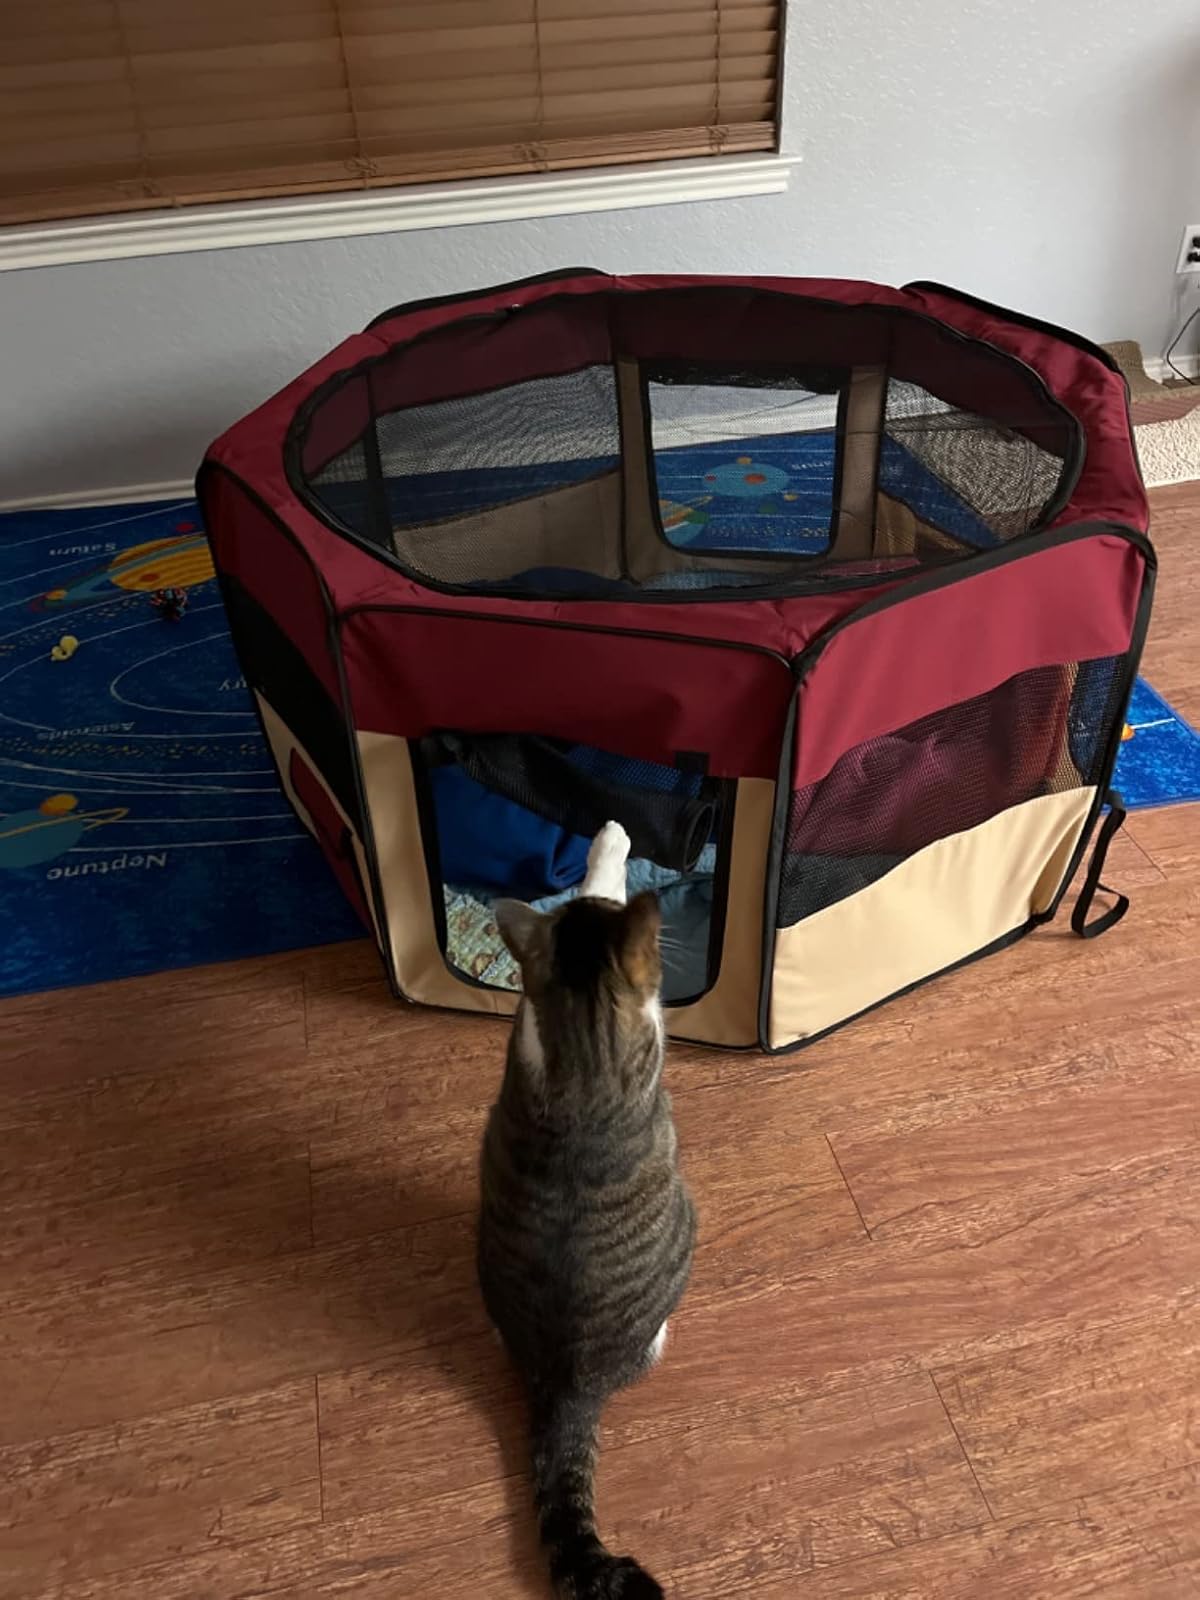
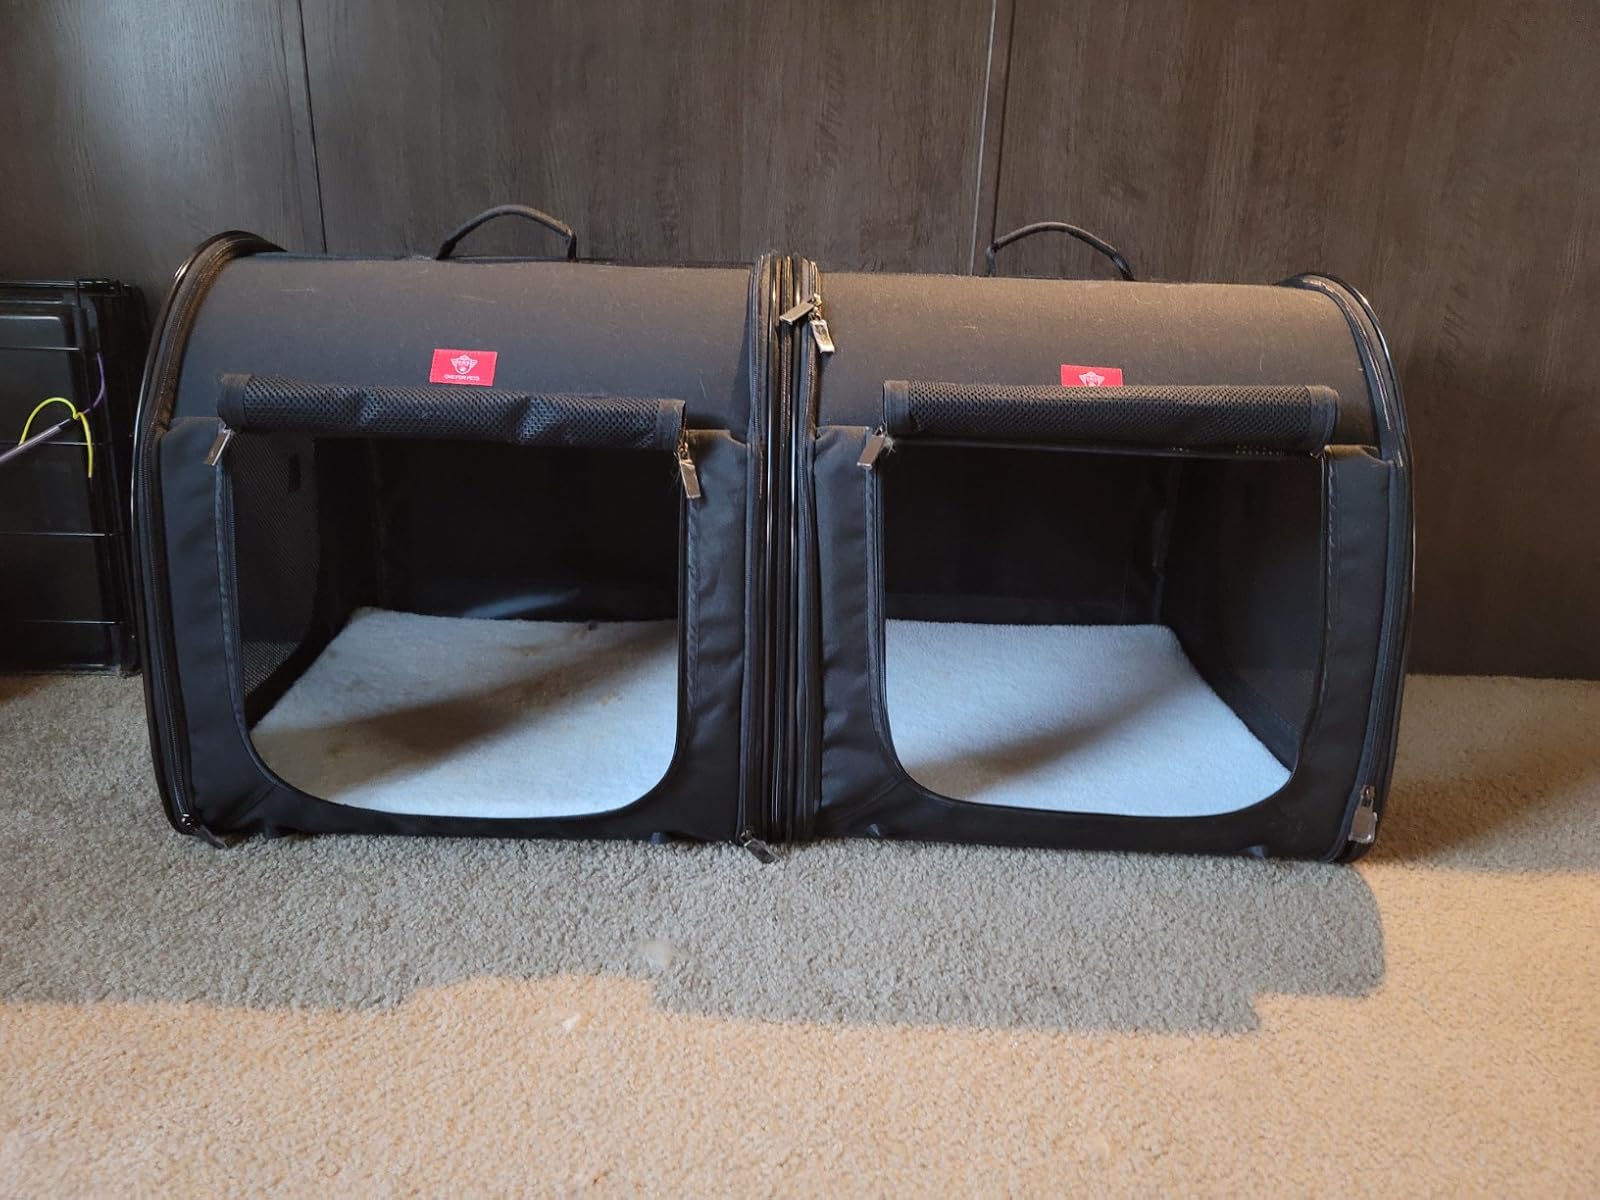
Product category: items_kennel
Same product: no